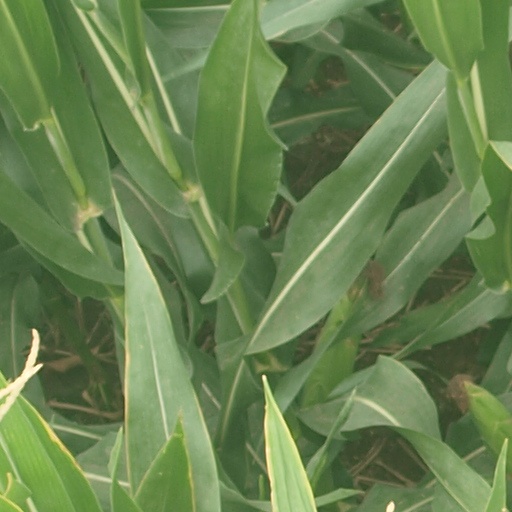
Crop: maize; corn